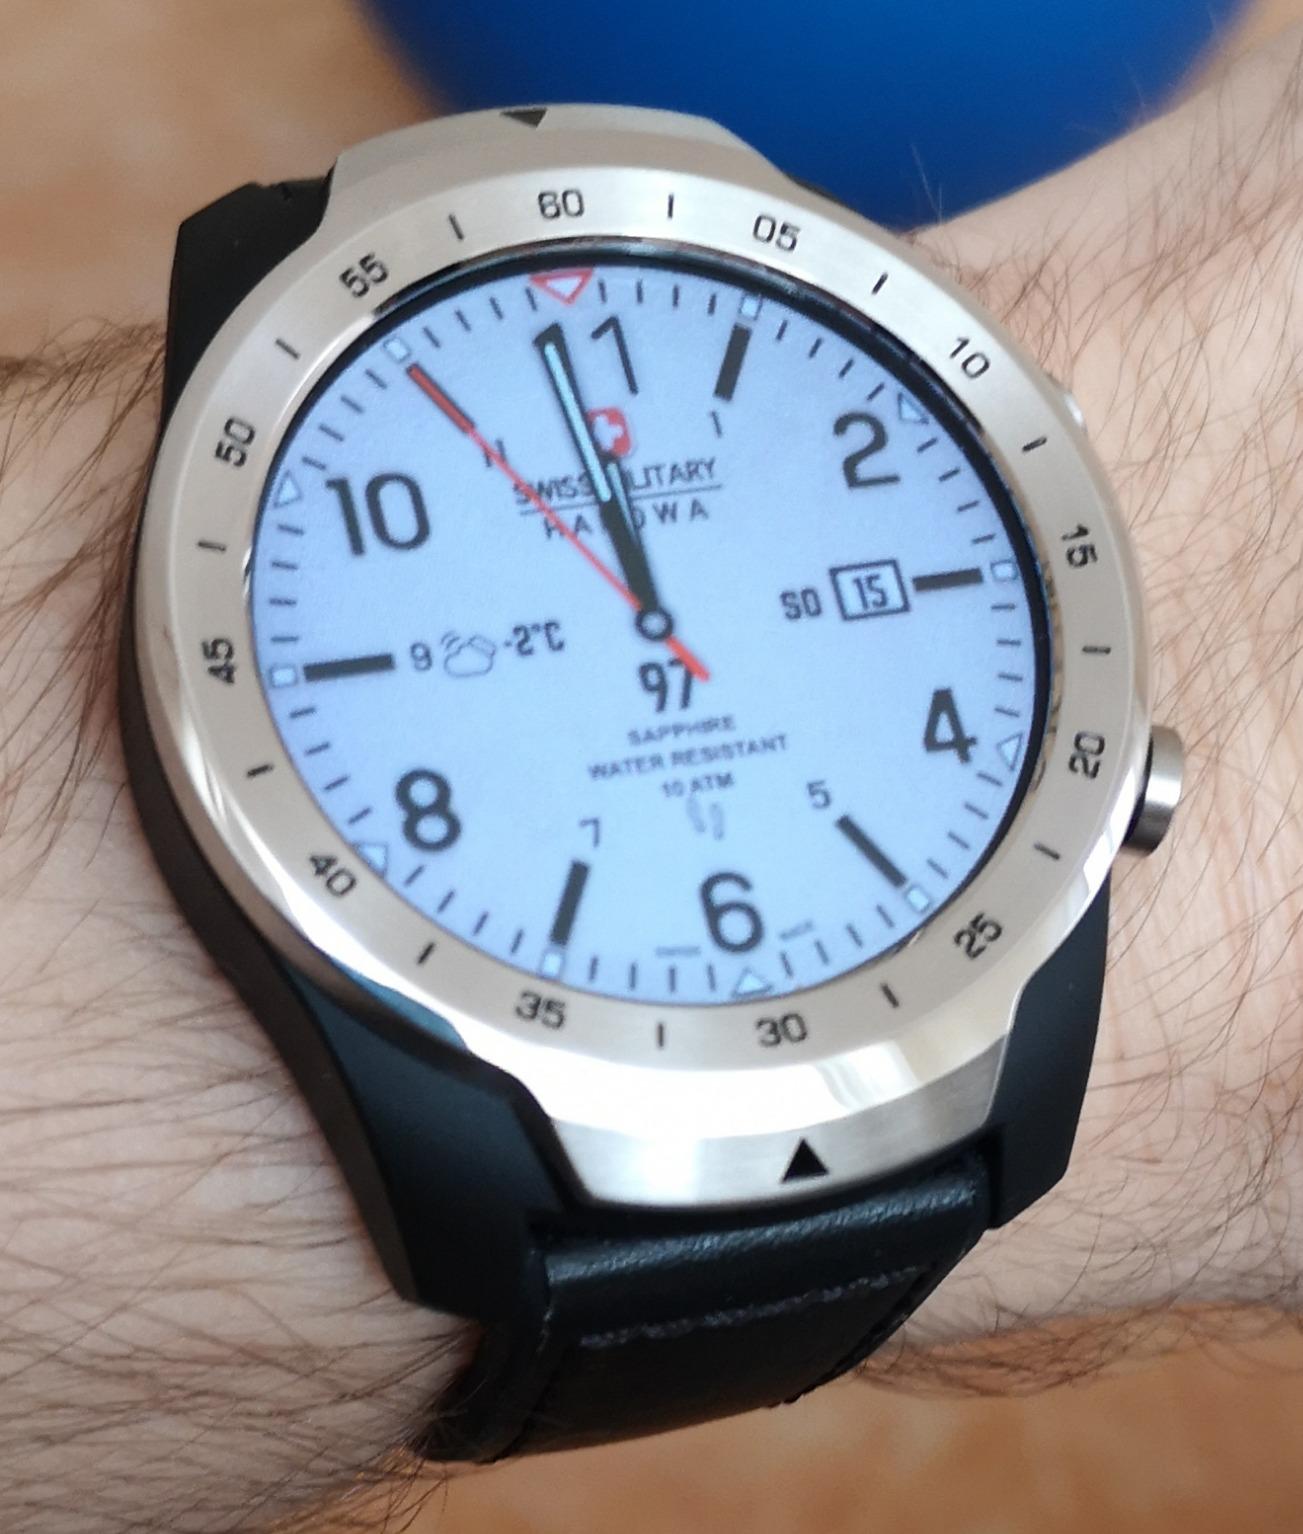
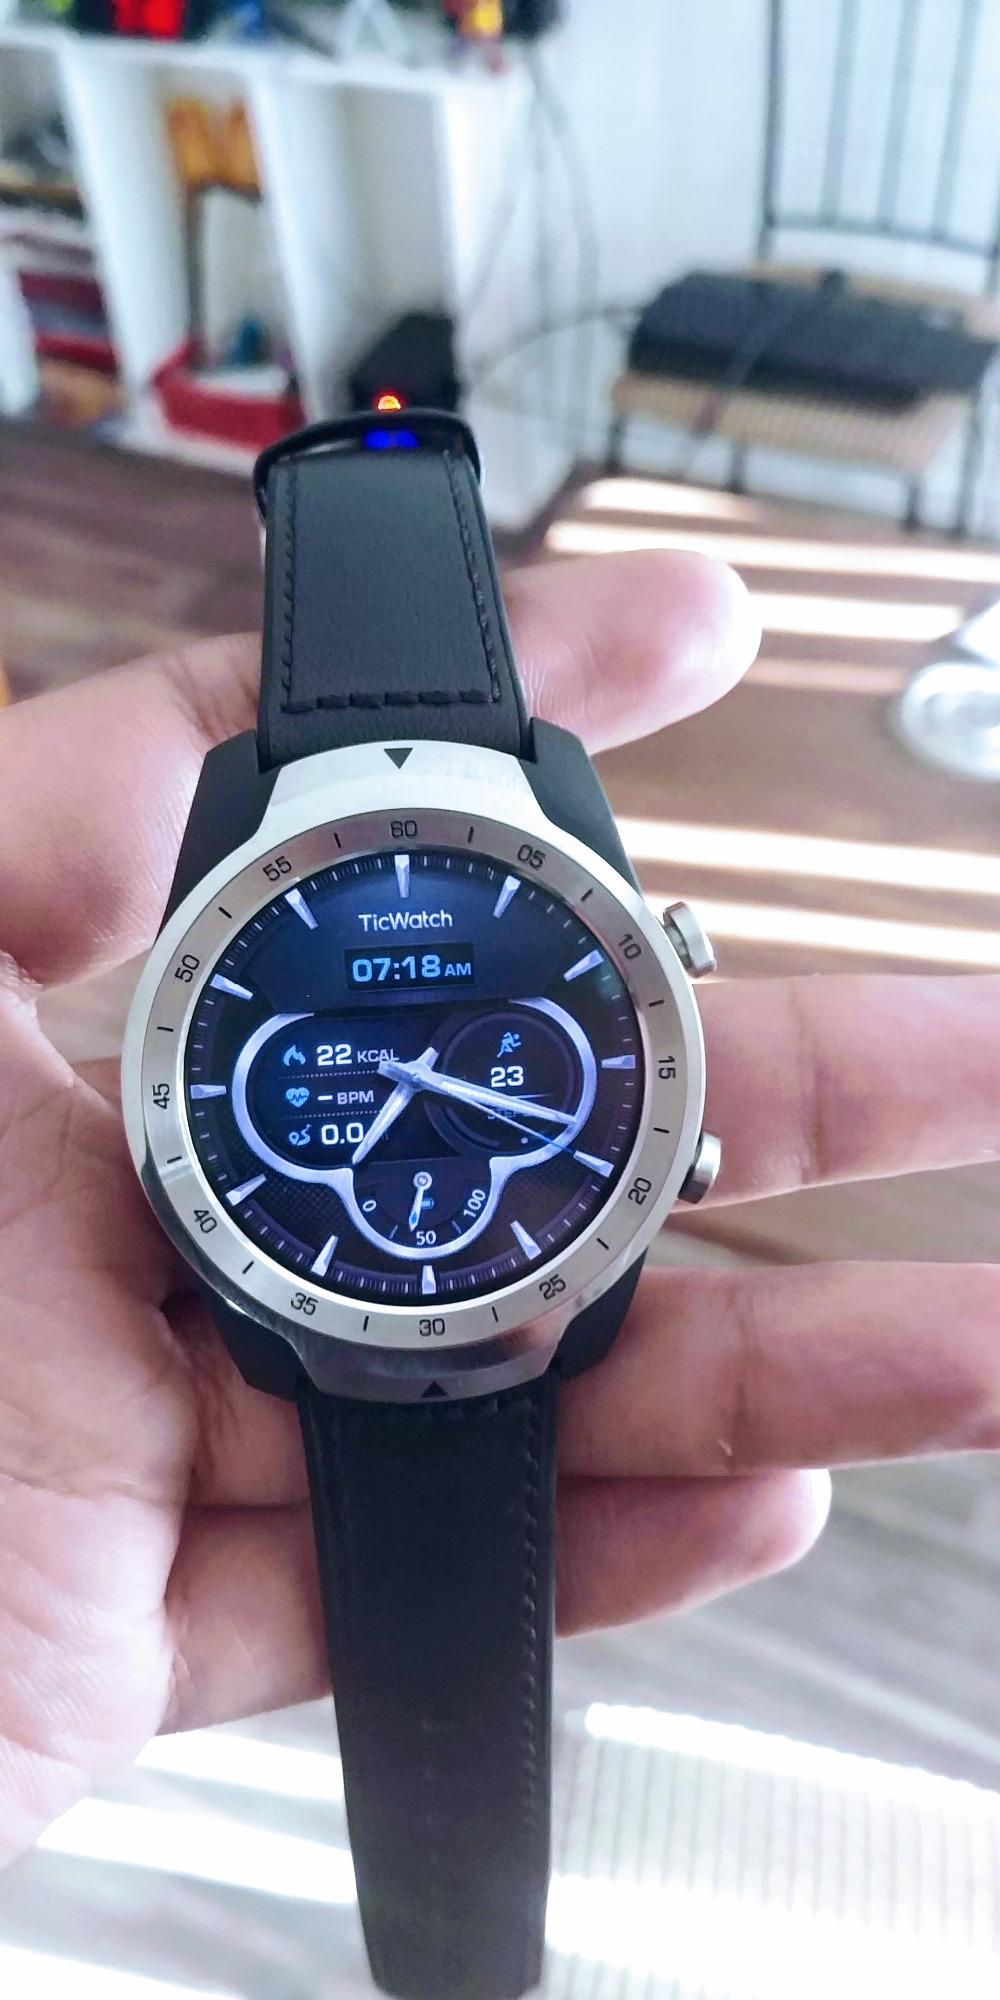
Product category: smartwatch
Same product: yes